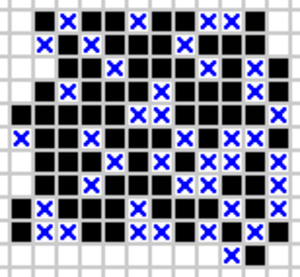
Dans un automate cellulaire, un motif fini est nommé jardin d'Éden s'il ne possède aucun prédécesseur, c’est-à-dire qu'il n'existe aucune configuration qui permette d'atteindre un jardin d'Éden après une ou plusieurs générations. En conséquence, un tel motif doit être créé à la main.